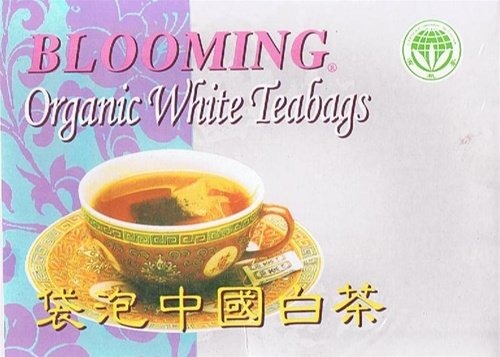
Item Name: Blooming Organic White Tea Bags 100 Tea Bags
Value: 100.0
Unit: Count

Price: 16.99